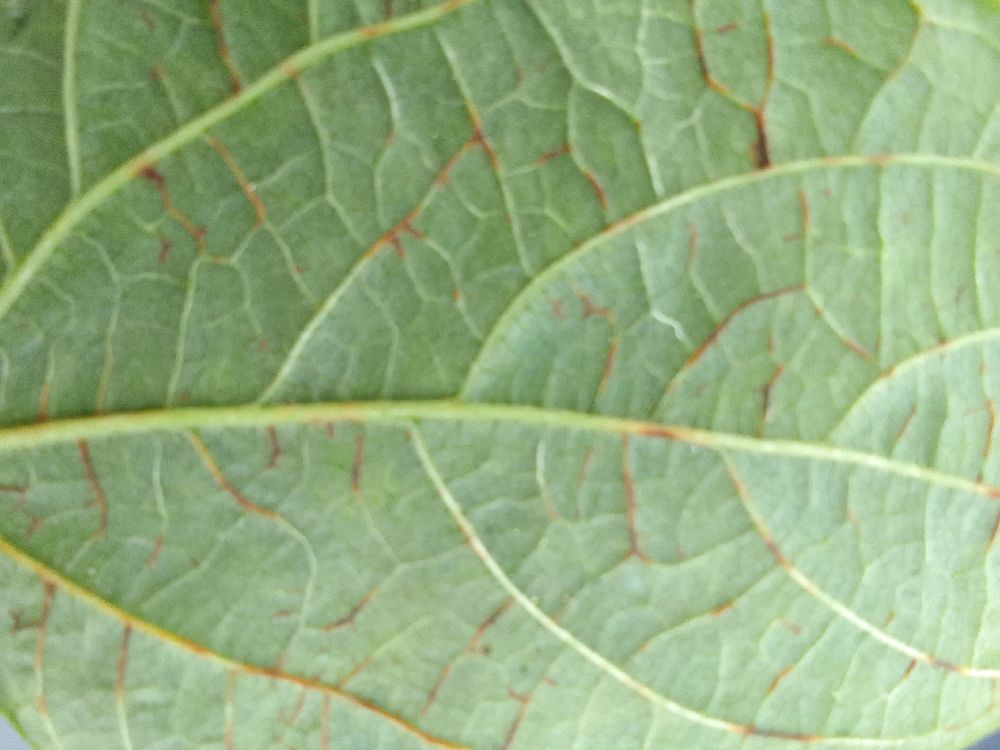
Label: anthracnose